James Record

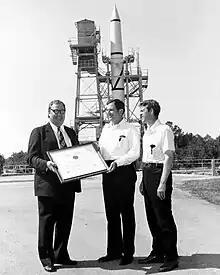
Dr. William R. Lucas, MSFC Center Director from June 15, 1974 until July 3, 1986, as he is accepting a certificate of registration from Madison County Commission Chairman James Record, and Huntsville architect Harvie Jones.

James Ralph Record Sr. (27 December 1918 – 1 December 1996) was an Alabama state senator, a former chairman of the Madison County (Alabama) Commission, and a noted historical author. He was born in New Market, Alabama, near the Alabama-Tennessee border. Record also served as president of several local organizations such as the Alabama Space and Rocket Center, State of Alabama Historical Commission, Madison County Historical Society, The American Legion, Veterans of Foreign Wars, Elks Lodge, Burritt Museum, YMCA, Woodmen of the World, Alabama Association of County Commissioners, First Baptist Church Huntsville, and the Madison County Mental Health Association and numerous civic organizations.